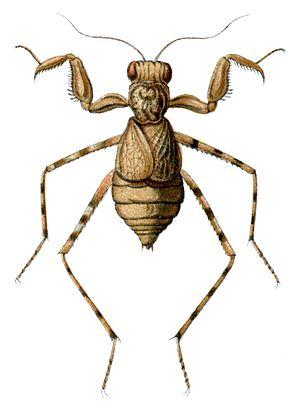
Les Eremiaphilidae sont une famille d'insectes, sous-classe des Pterygota, super-ordre des Orthopteroidae, ordre des Mantodea.